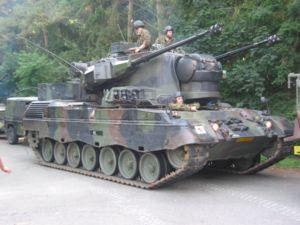
L'armée royale jordanienne fait partie des Forces armées jordaniennes. Elle tire ses origines d'unités comme la Légion arabe. Elle a livré des combats à Israël en 1948, 1956, 1967, et 1973. L'armée a également combattu les Syriens et l'OLP au cours de Septembre noir en 1970.